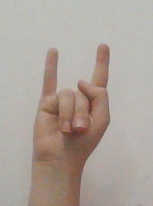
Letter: la